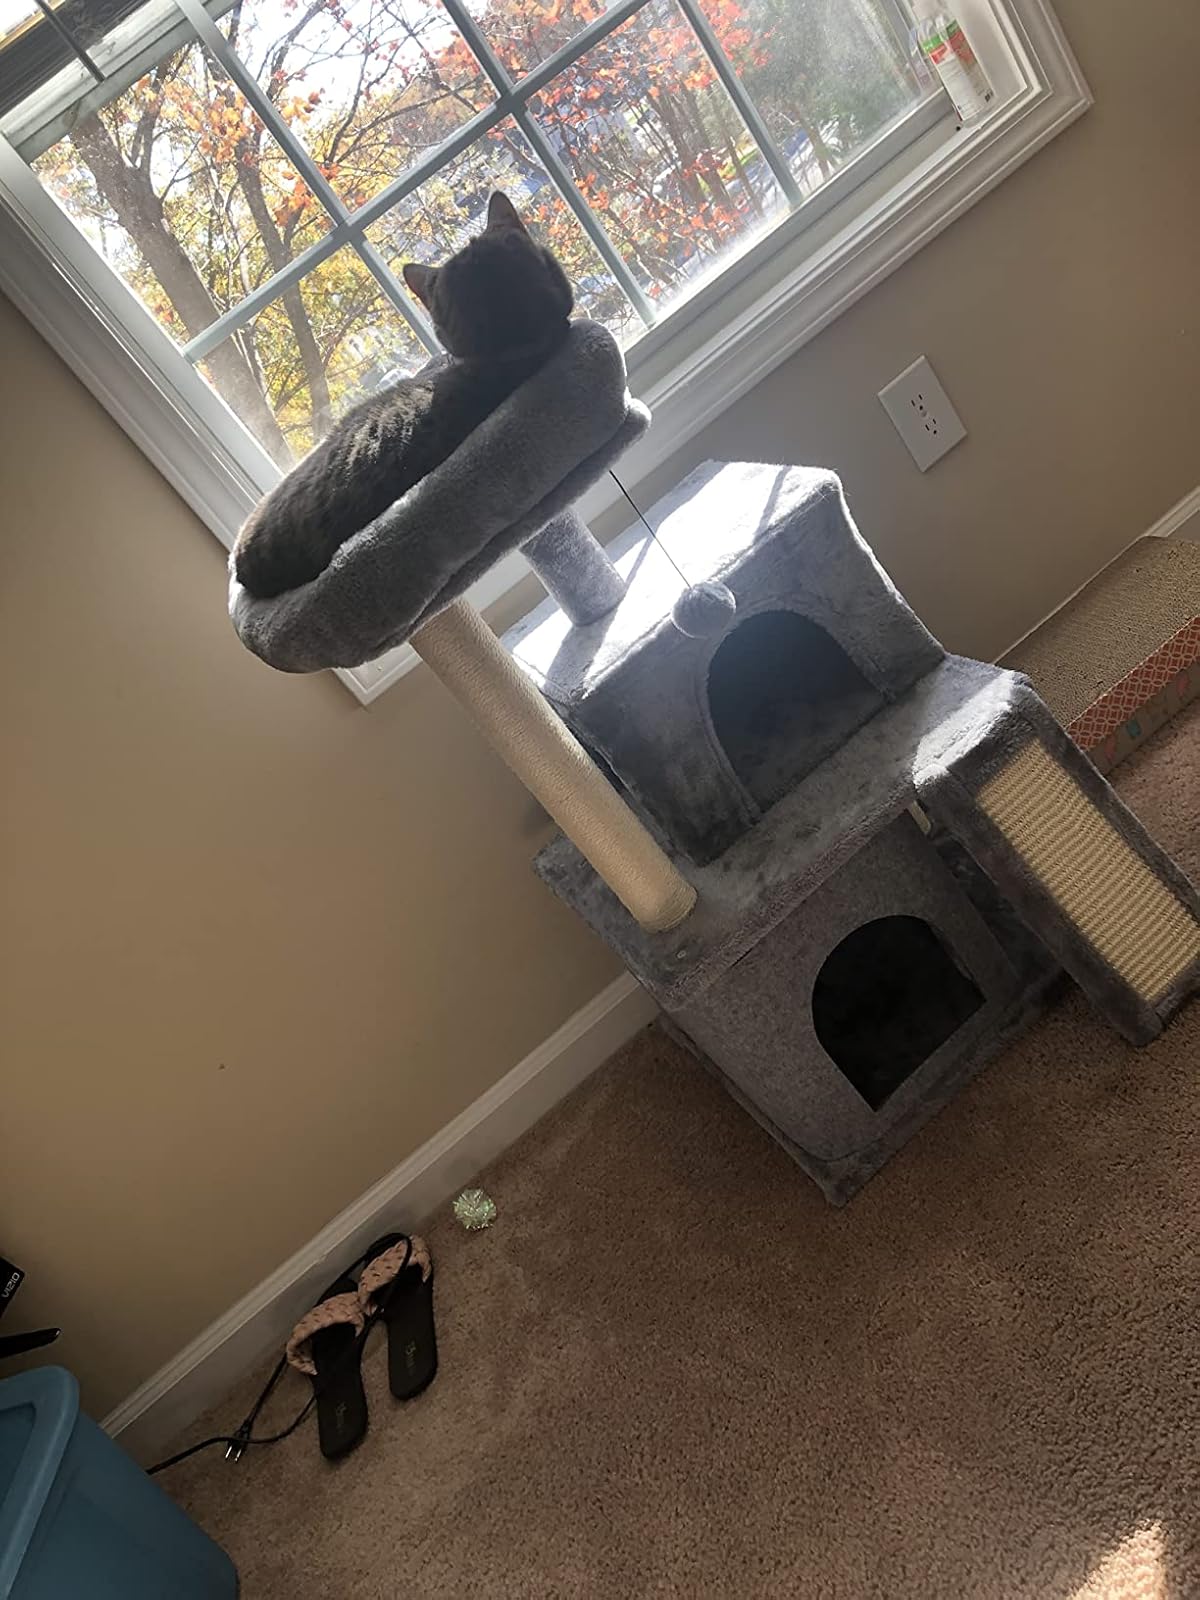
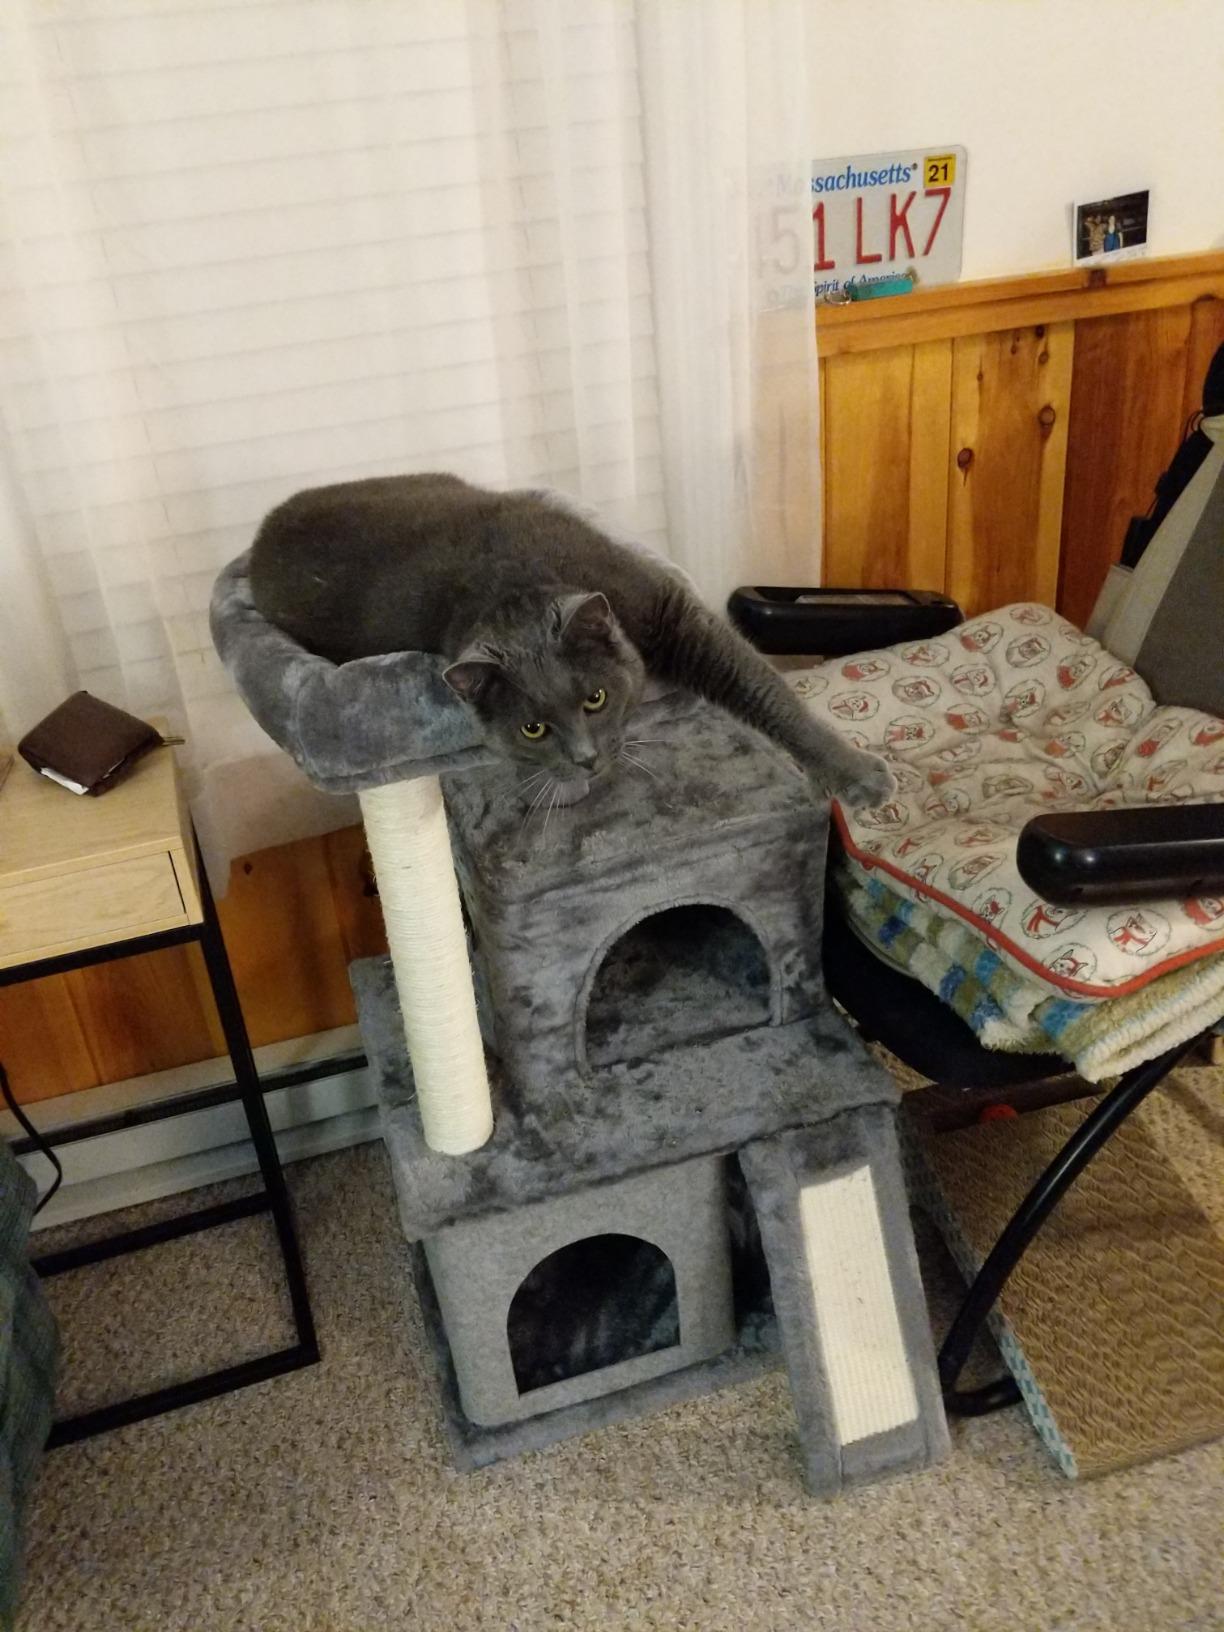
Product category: items_cat tree
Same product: yes